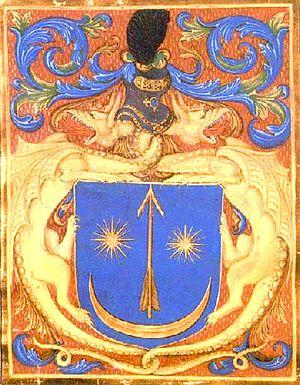
Les expressions noblesse roumaine ou aristocratie roumaine désignent l'ensemble des personnes faisant partie des classes privilégiées, détentrices de la terre et de franchises spécifiques appelées jus valachicum, initialement d'origine roumaine et de confession orthodoxe, ayant gouverné les « valachies » essentiellement dans les trois principautés où vivaient les roumanophones, à savoir la Transylvanie, la Valachie et la Moldavie.